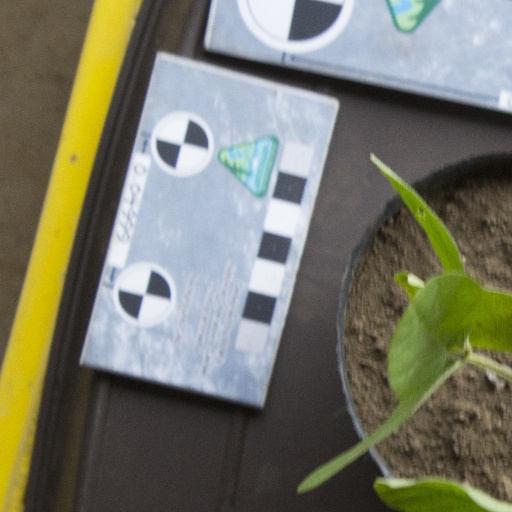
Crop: soybean